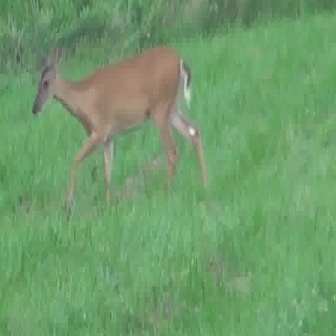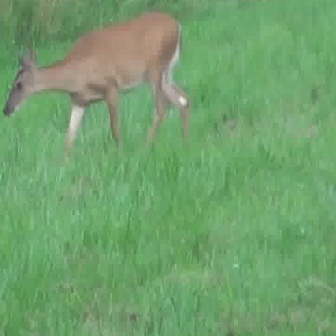
  Please identify the target specified by the bounding box [30,43,206,219] in the first image and locate it in the second image. Return the coordinates in [x_min,y_min,x_max,y_max] format.
Answer: [0,10,188,198]